Arabs in Europe

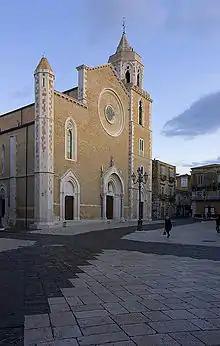
The southern Italian city of Lucera was briefly, during the 13th century, made into an enclave for Arabs deported after the reconquest of Sicily. After they were then expelled from the city, their mosque was converted into Lucera Cathedral.

Arabs in Europe have a history beginning with the Umayyad Caliphate, which conquered the Iberian Peninsula, including what is now Spain and Portugal, in 711 AD. Other Arabs occupied the Italian island of Sicily from 831 to 1072. Arabs were later expelled from those domains after the Reconquista and the Catholic Church's Inquisition of non-believers. There were also brief periods of independent Arab-Islamic colonization and occupation, in modern-day France, Switzerland, and Italy, using Fraxinet in the Gulf of St. Tropez as a base for raids and colonisation.